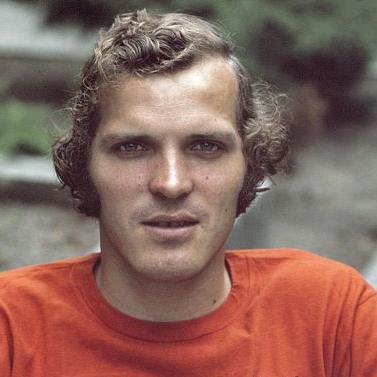
Age: 23